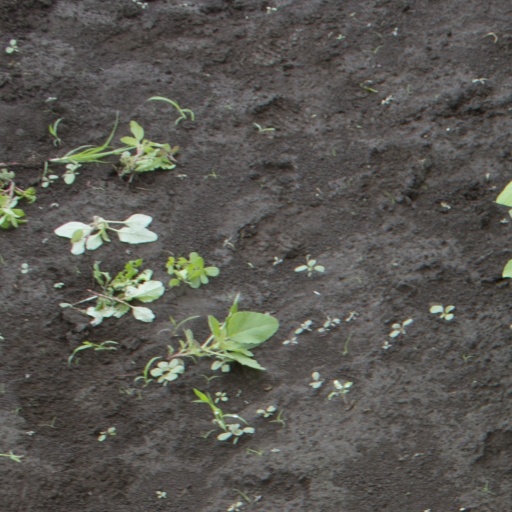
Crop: soybean